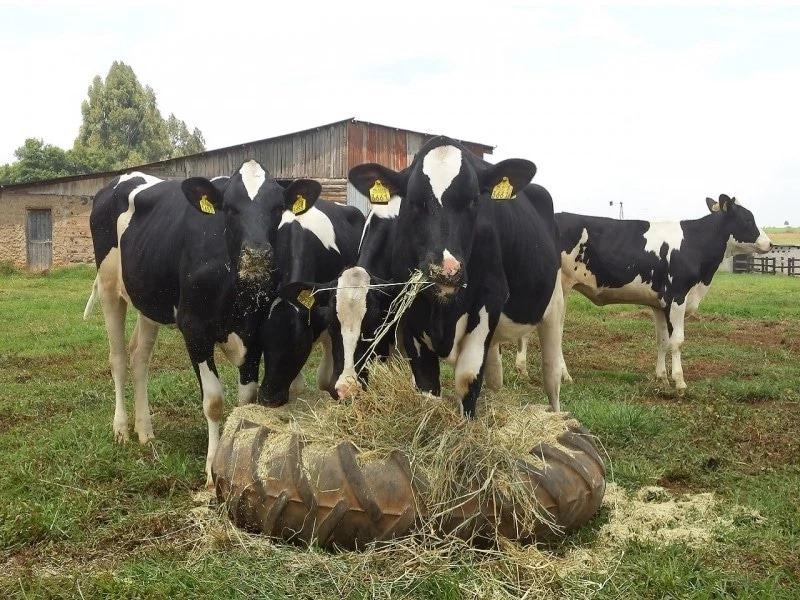
Ng'ombe wa jamii ya Freshian wakila [cs] hay [cs] kwa utulivu. Wako kwenye zizi safi lenye hewa ya kutosha huku baadhi yao wakisimama na wengine wakiwa wanaangalia. Mwili wao mweusi na mweupe unaangazia kwenye afya, ishara ya malezi bora.